James "Red" Duke

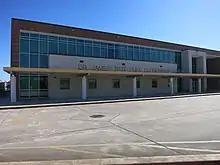
Dr. James "Red" Duke Elementary School

The University of Texas Medical School at Houston Department of Surgery sponsored a scholarship fund in honor of Duke, aimed towards students wishing to research and train in the field of trauma.